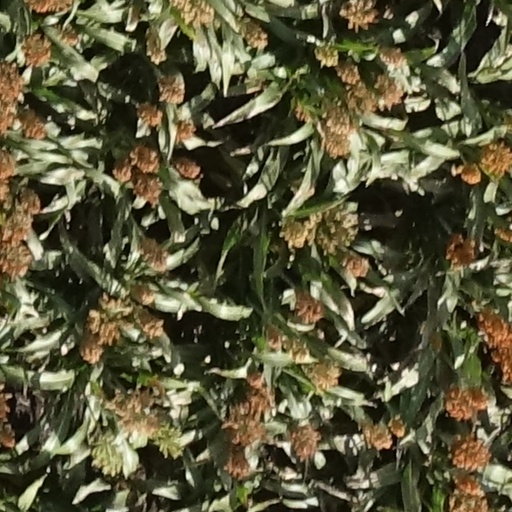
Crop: sorghum